Shannon-Ogbnai Abeda

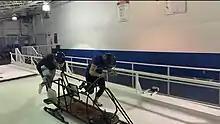
Training clip from LinkedIn

Abeda is an avid weightlifter and coder. He dedicates most of his off-snow time to his training which includes an extensive amount of olympic weightlifting, boxing, running, and programming. Abeda is a strong advocate for Bulgarian-style training and heavy lifting. He credits Cory Gregory's SquatEveryDay program as the catalyst behind his training regiment and a vital tool that helped him rehabilitate his knee.